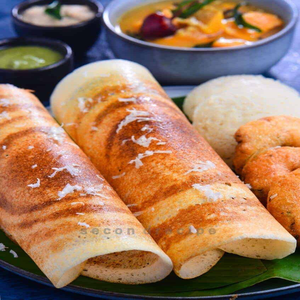
Dish: dosa